György Sztantics

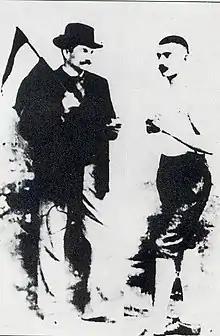
Winner of the Olympic medal in Berlin in 1901.

György Sztantics (Szabadka, 19 August 1878 – Szabadka, 10 July 1918) was a Hungarian athlete (ethnic Bunjevac from today's Serbia) who competed mainly in the 3000 metre walk.